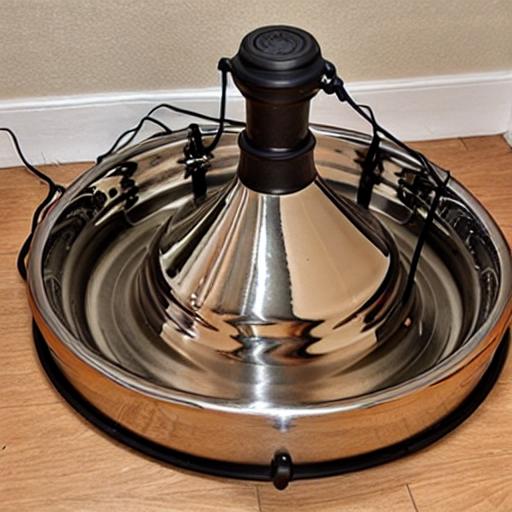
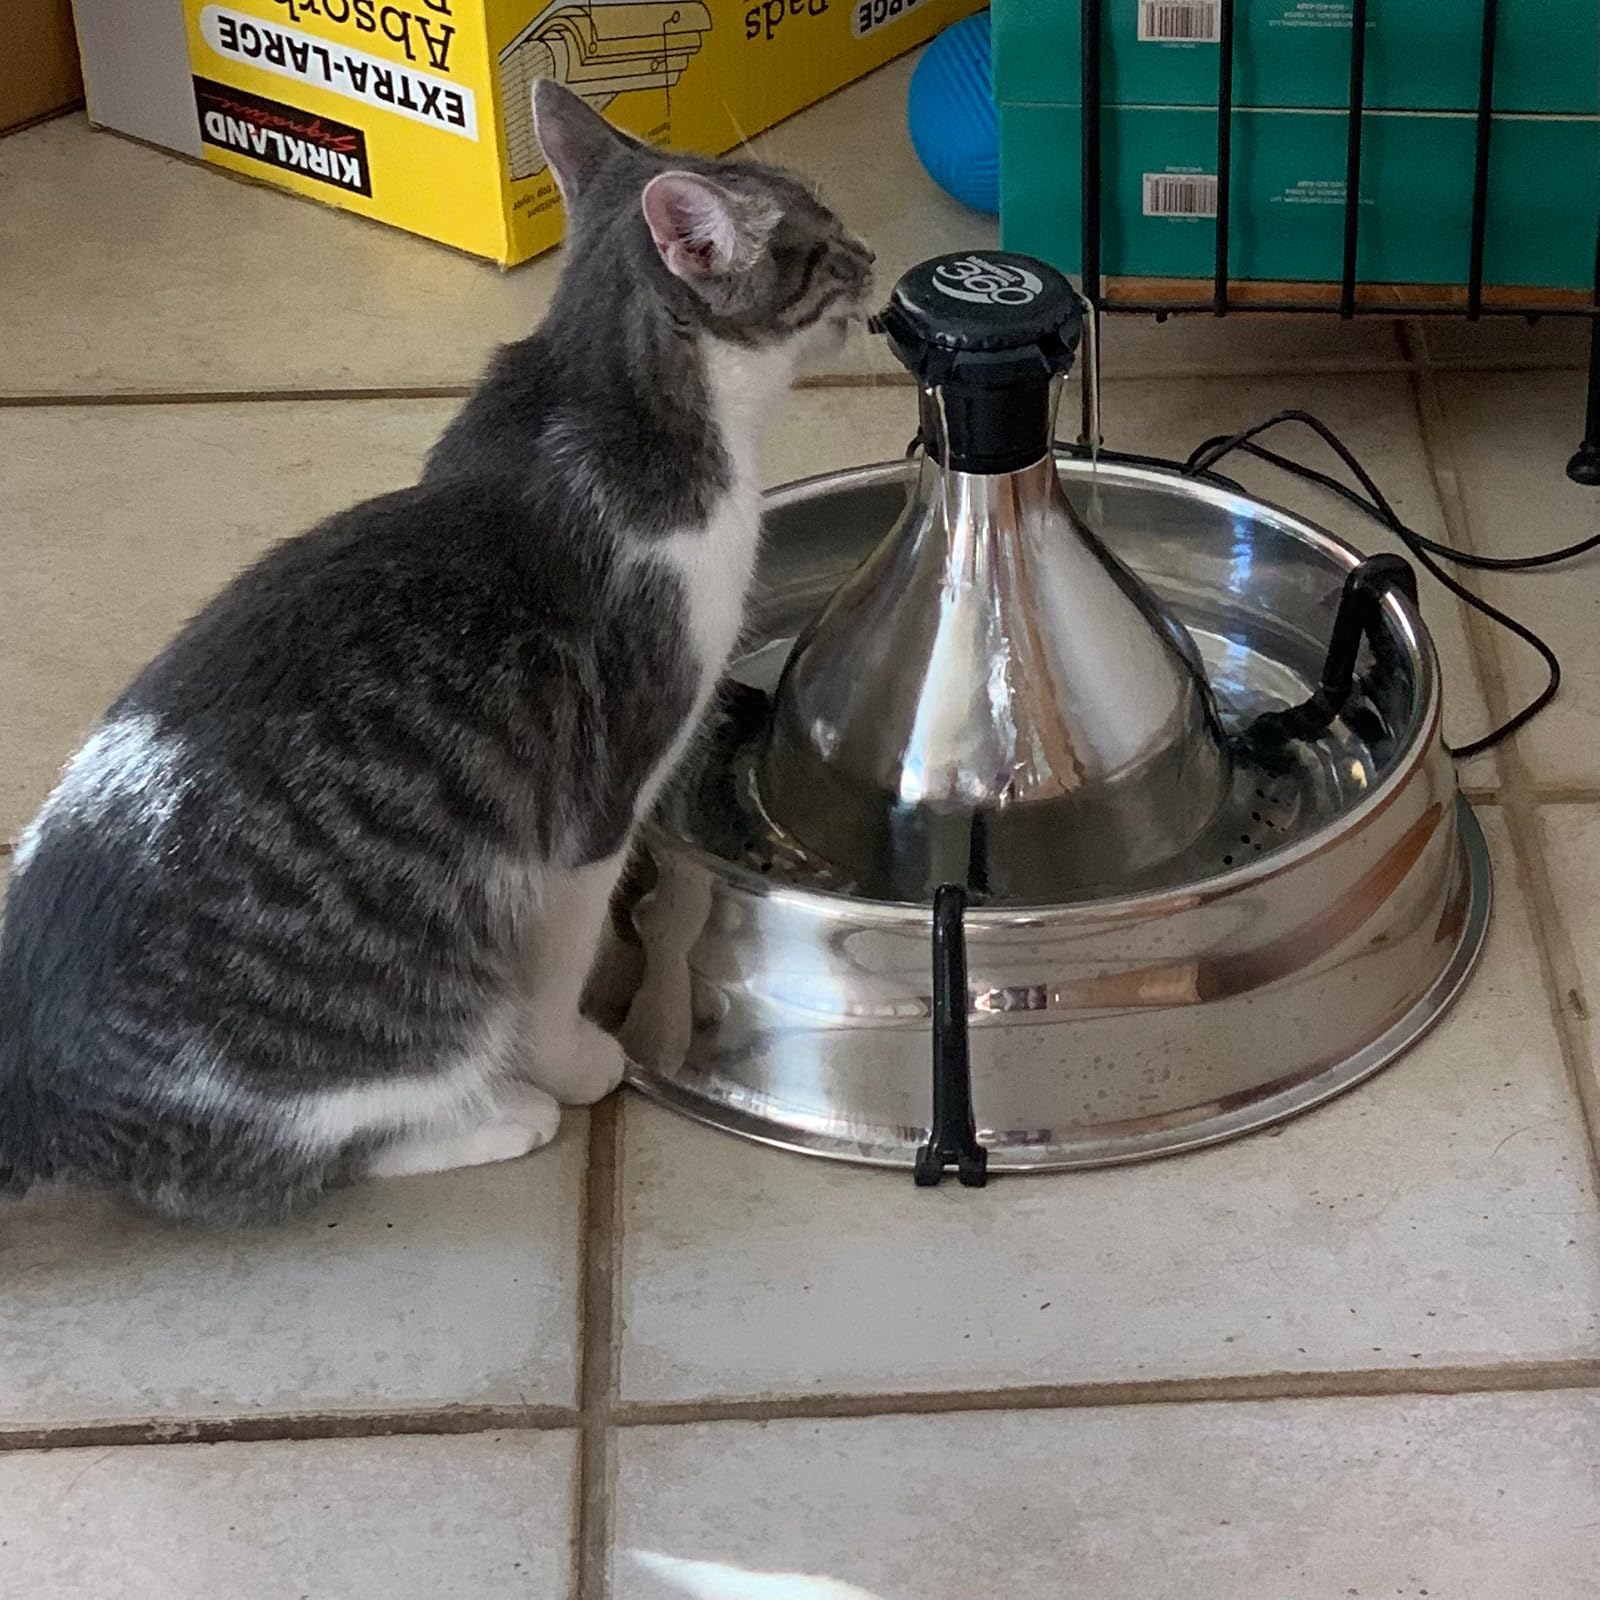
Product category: items_bowl
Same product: no